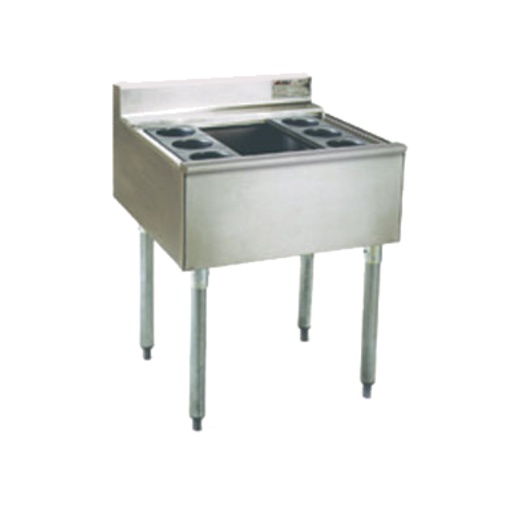
Eagle Group B2CT-18-X Underbar Ice Bin/Cocktail Unit
1800 Series Underbar Cocktail Unit, modular, 24"W x 20"D x 33-1/2"H, 63 lb. capacity, 22/304 stainless steel top & front, 4-1/2" backsplash, bullnose front edge, galvanized back & sides, 8" deep fully insulated ice bin, (6) bottle wells inside bin, 1-5/8" diameter galvanized tubular legs, adjustable plastic bullet feet, NSF (FLYER)
Brand: Eagle Group
Category: Business & Industrial > Hotel & Hospitality > Hospitality Supplies > Underbar Equipment